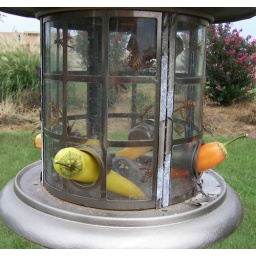
What do you get when you have a boy who found a yellow jacket nest in a bird feeder...